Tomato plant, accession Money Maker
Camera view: bottom (45 deg); turntable rotation: 30 degrees
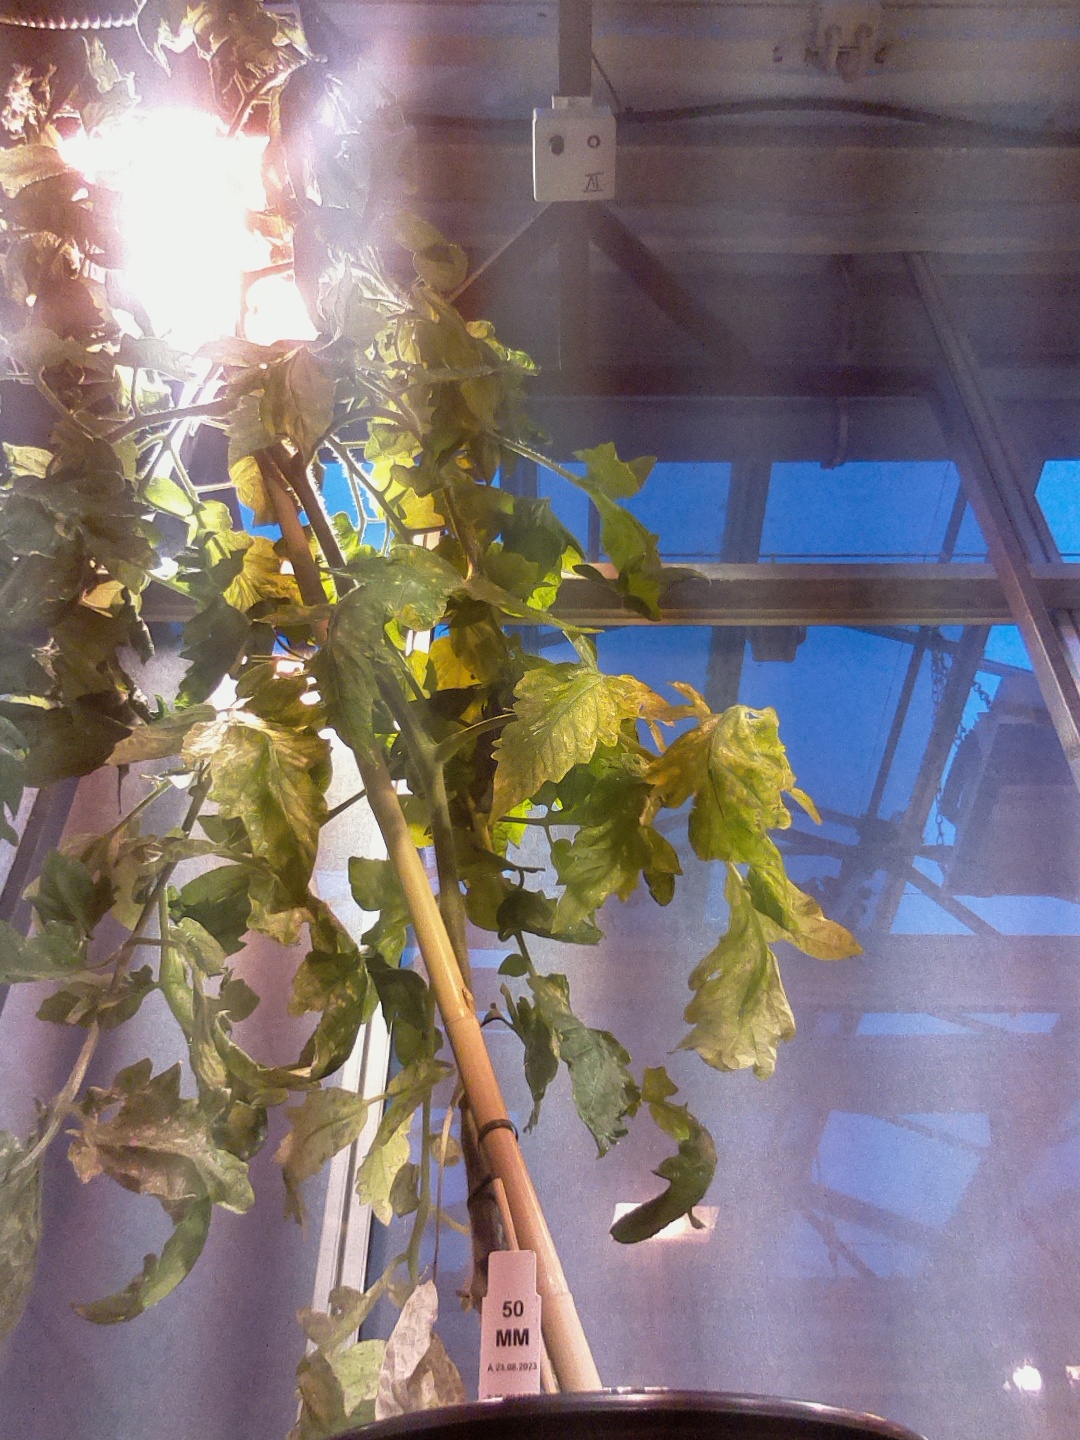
BBCH growth stage 72: 20%-30% of final fruit size